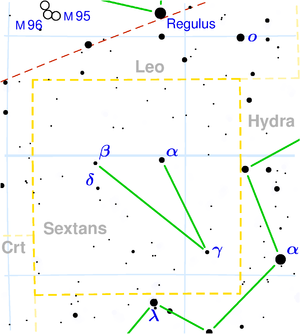
Sekstanten
Stjernebilledet Sekstanten (Sextans).
Sekstanten er et stjernebillede.